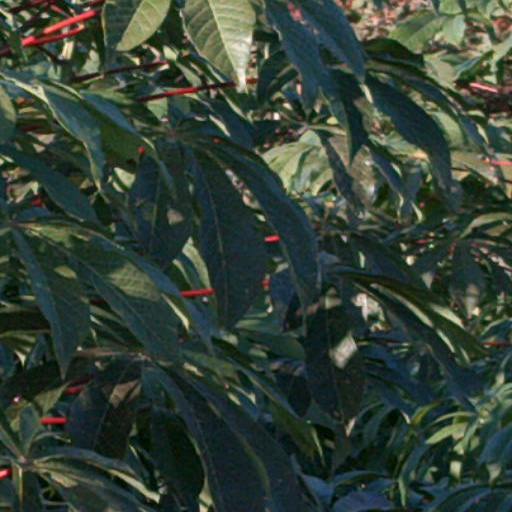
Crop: cassava